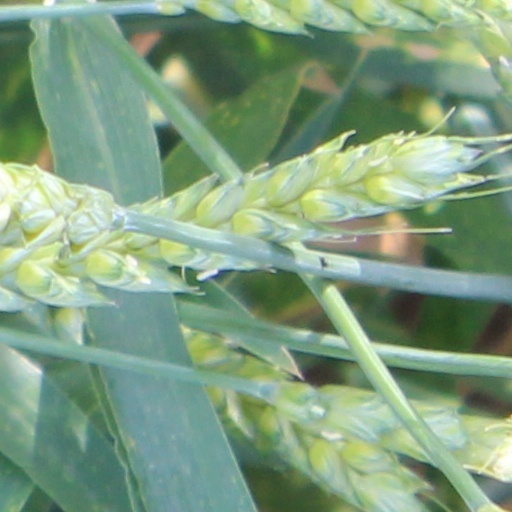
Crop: wheat